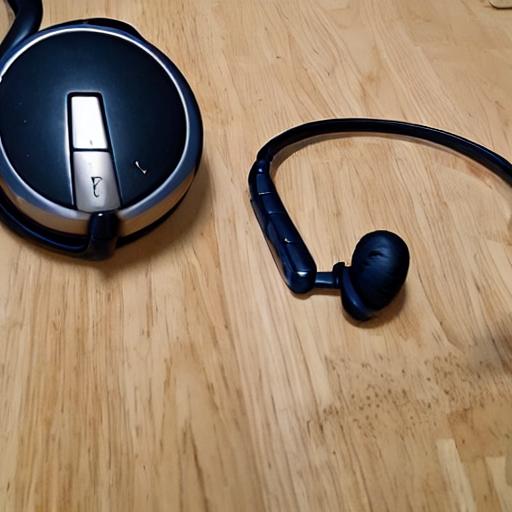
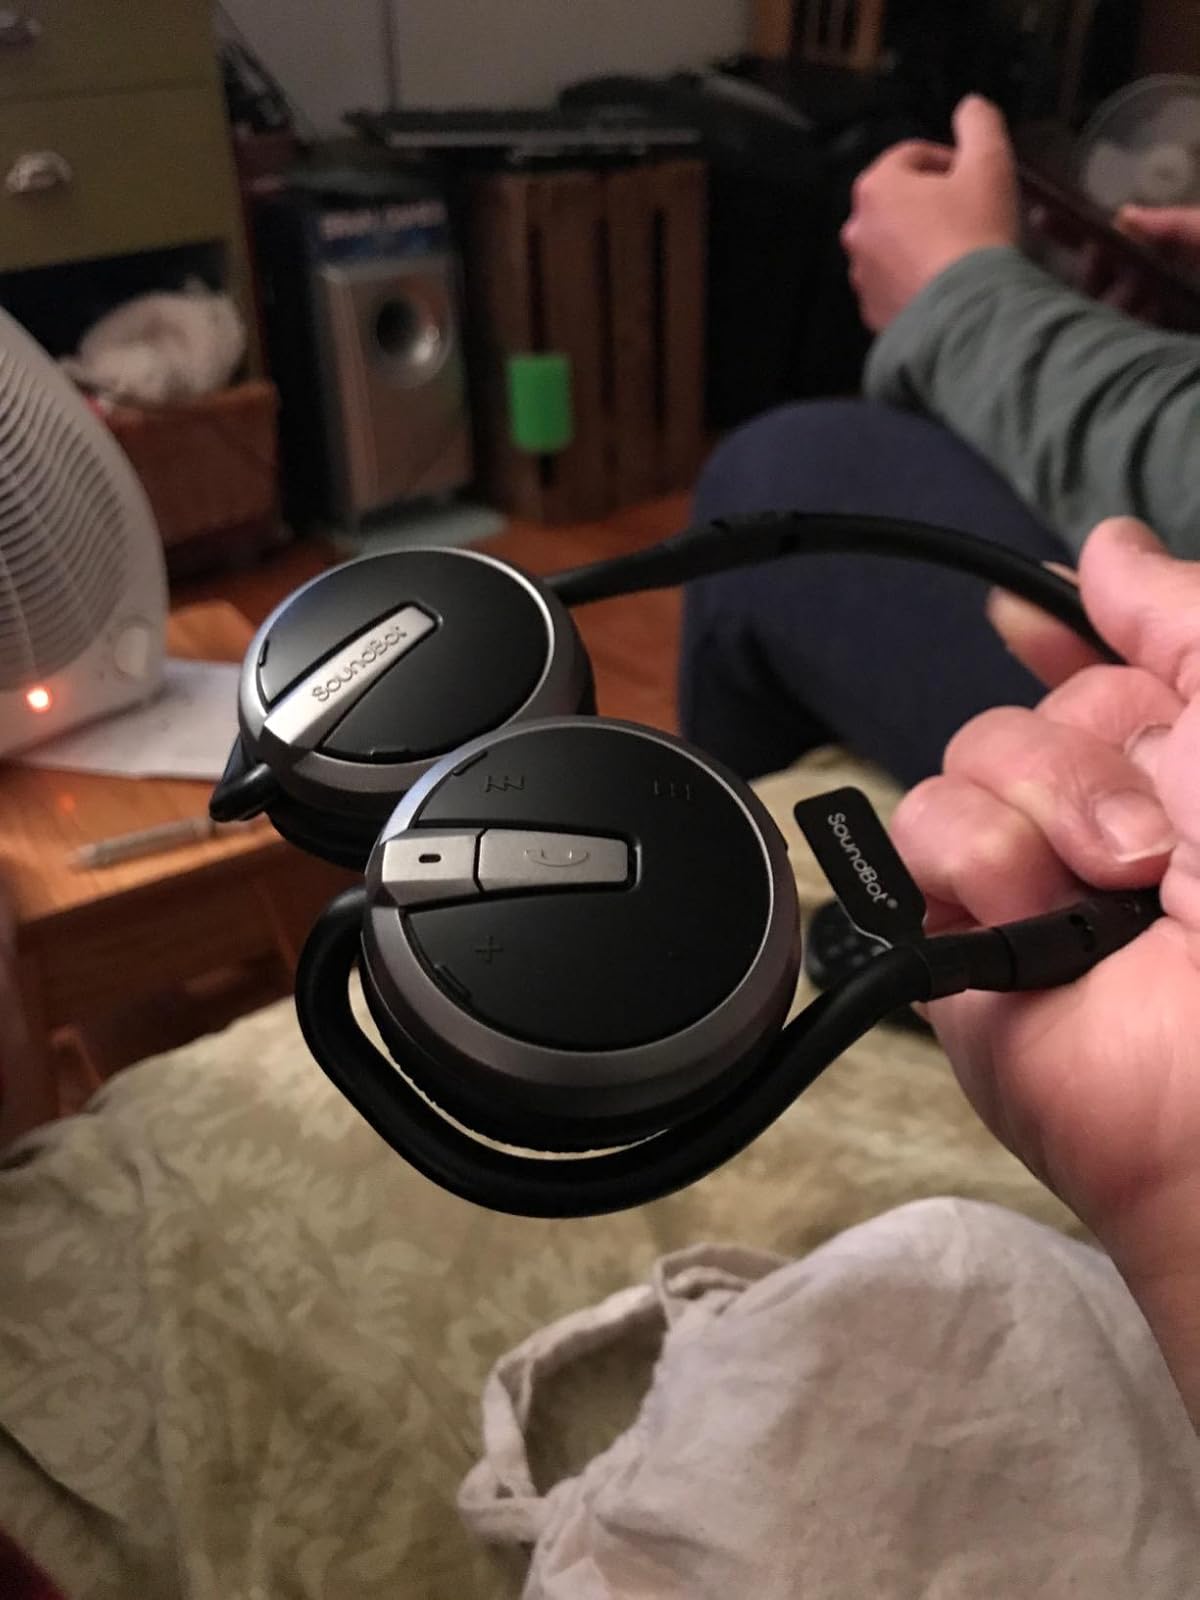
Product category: headphones
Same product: no